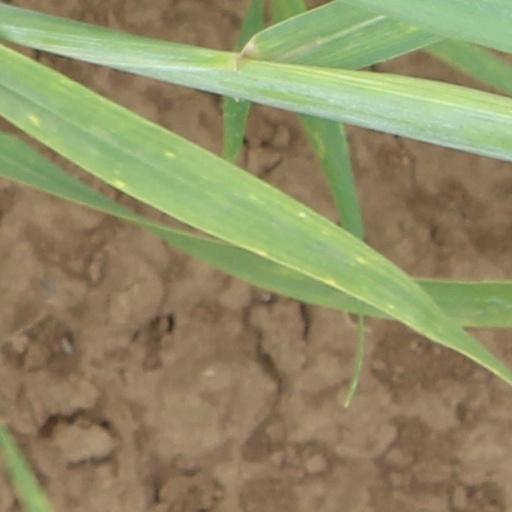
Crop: wheat